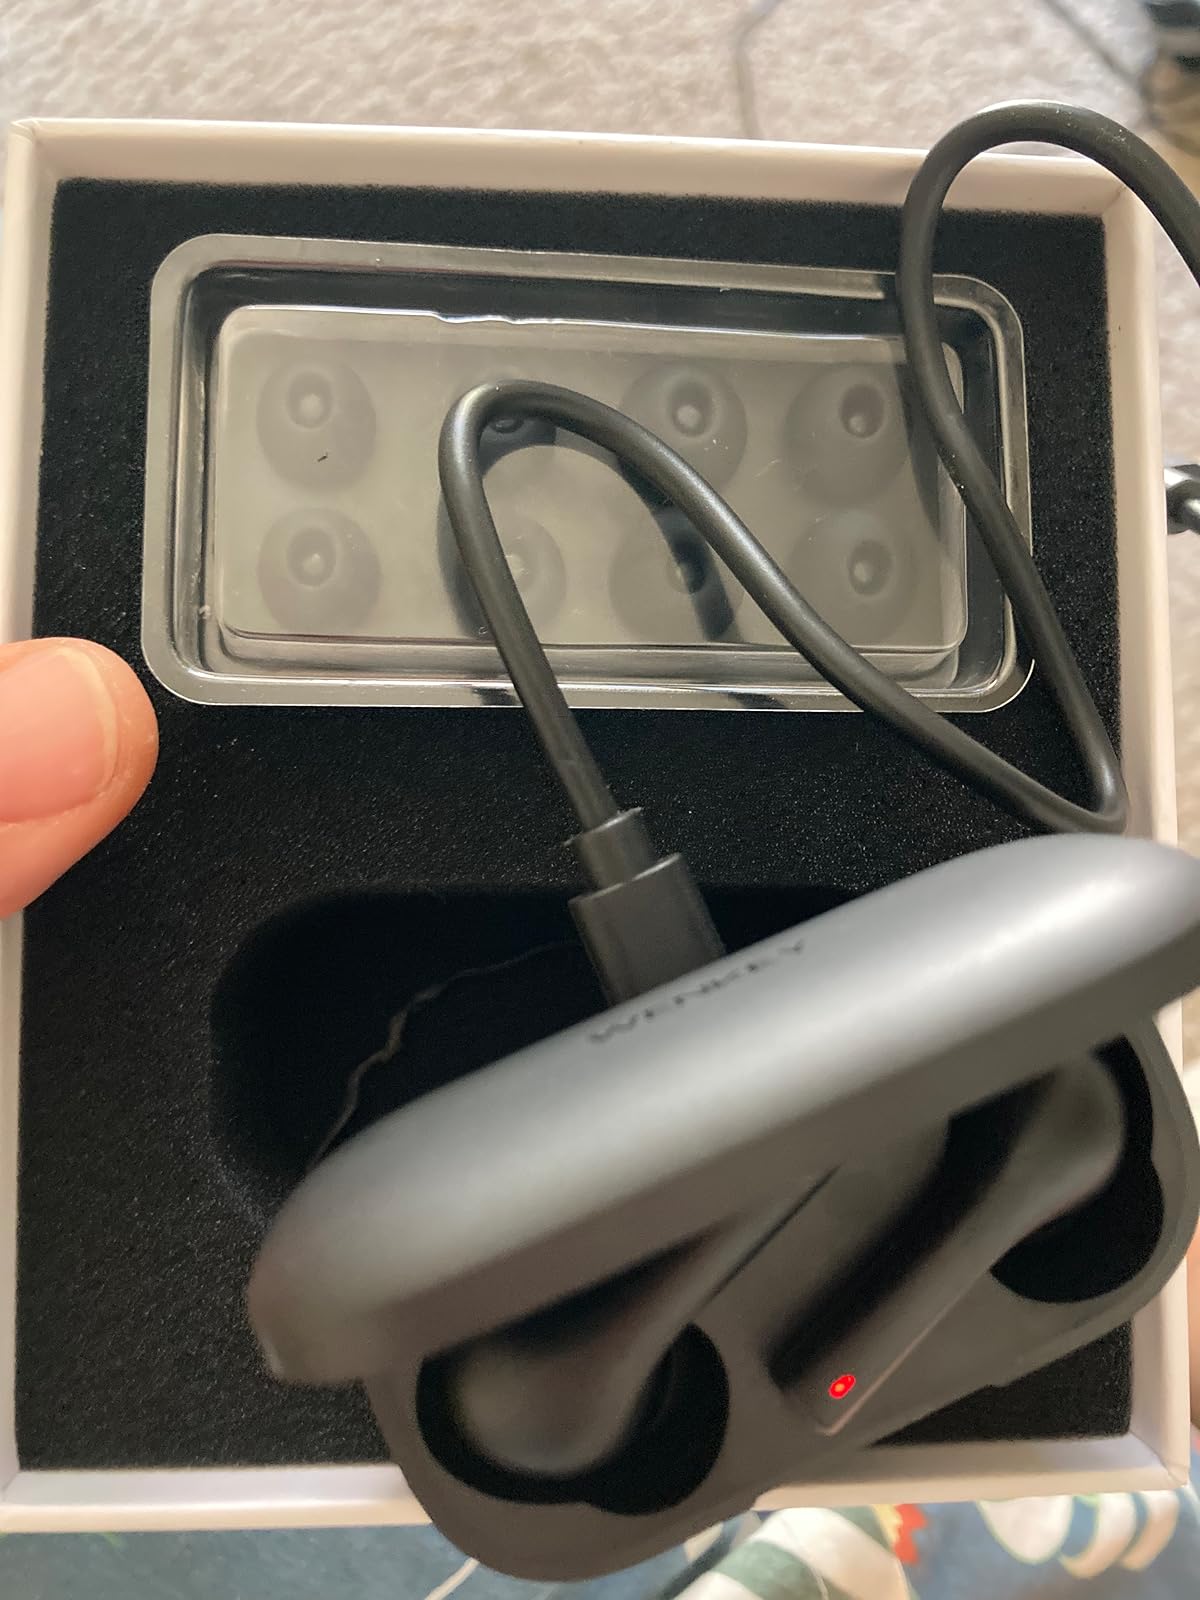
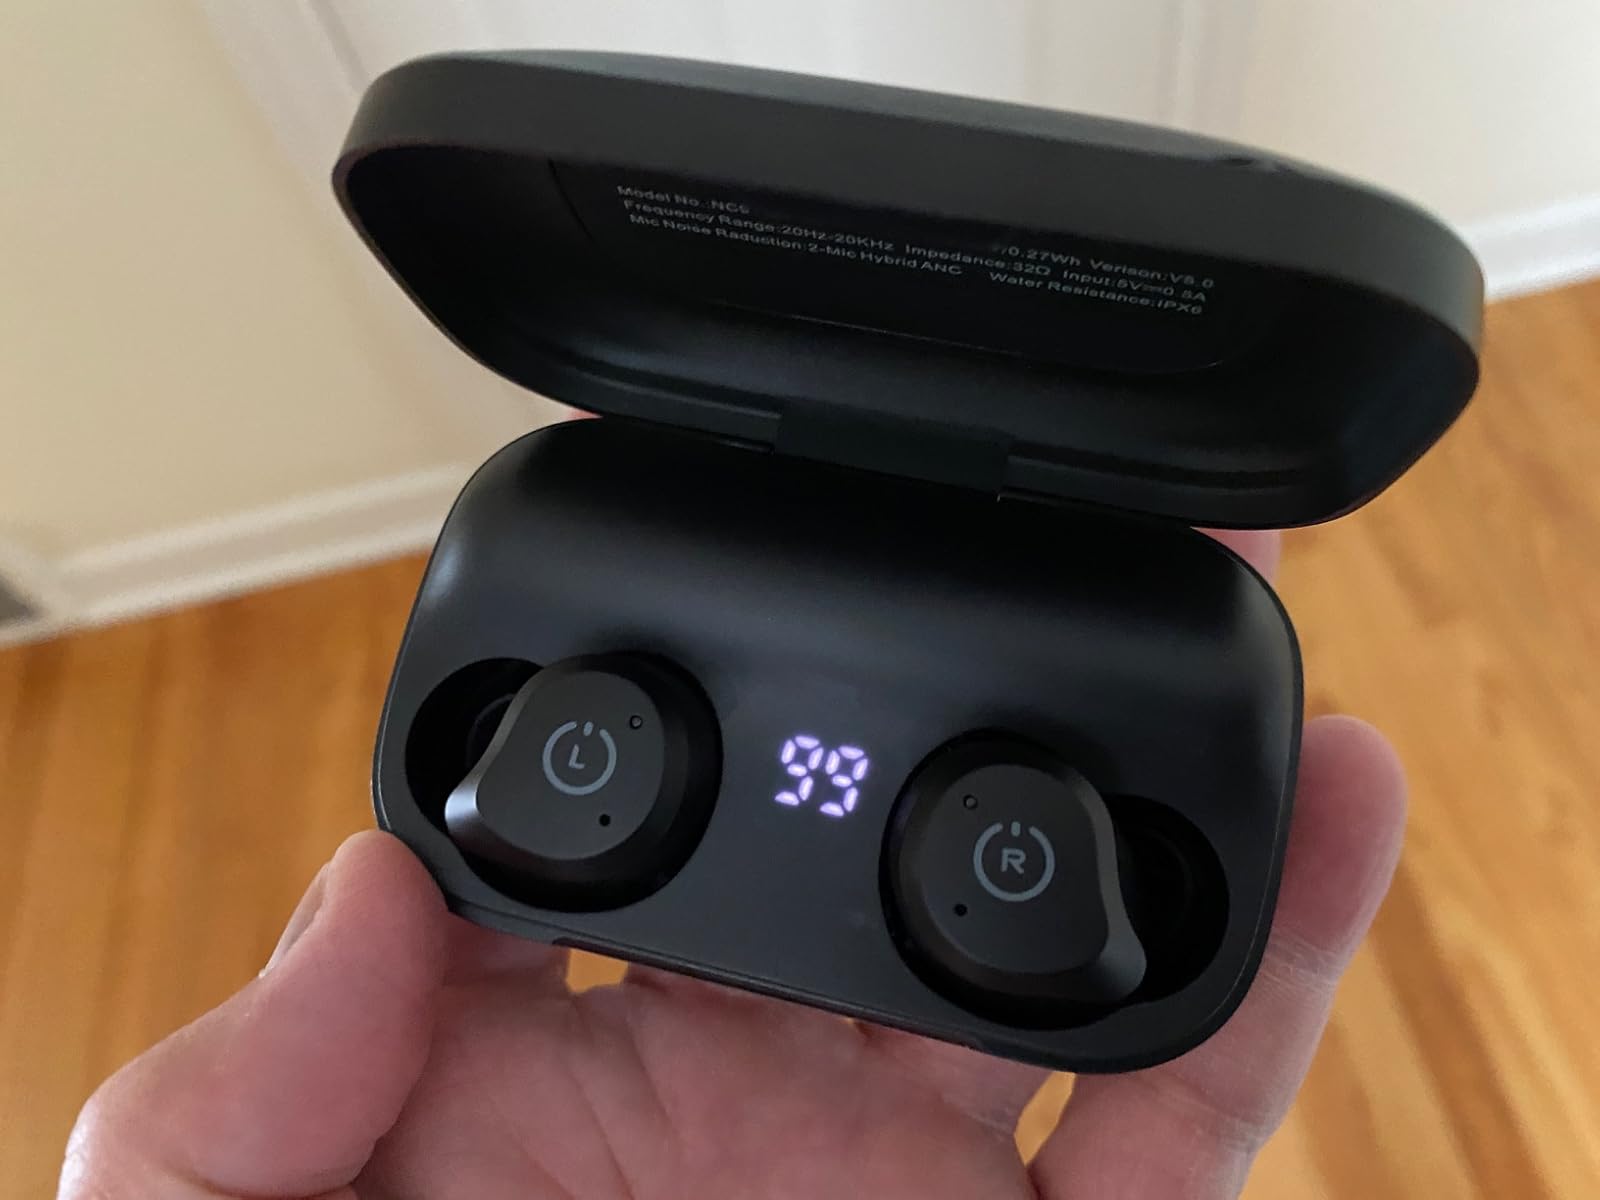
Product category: earbuds
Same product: no